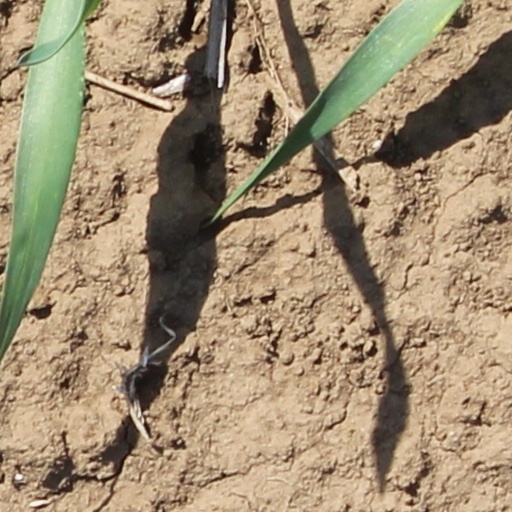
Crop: wheat